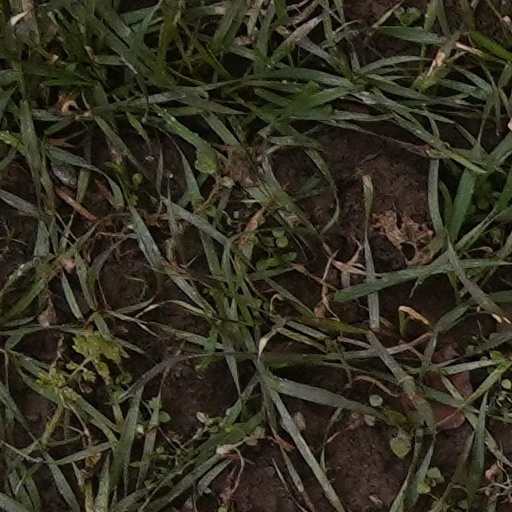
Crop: wheat